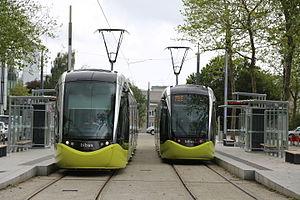
Le tramway de Brest, actuellement composé d'une seule ligne exploitée par RD Brest, fait partie du réseau Bibus. Il a été mis en service en 2012, marquant le retour de ce mode de transport dans la cité du Ponant après 68 ans d'absence.